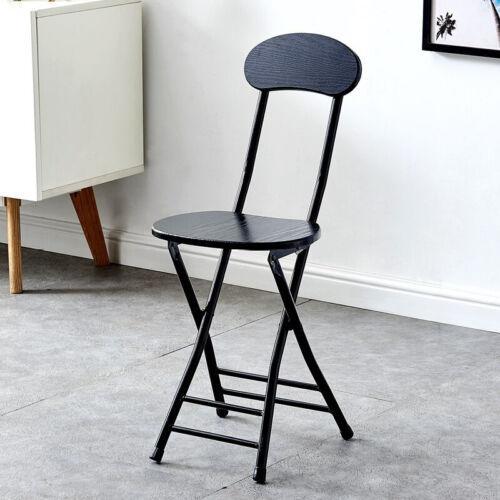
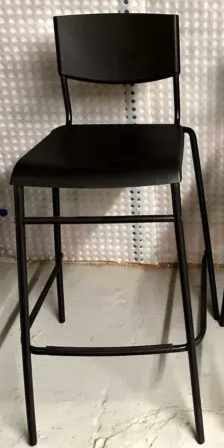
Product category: stool
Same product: no